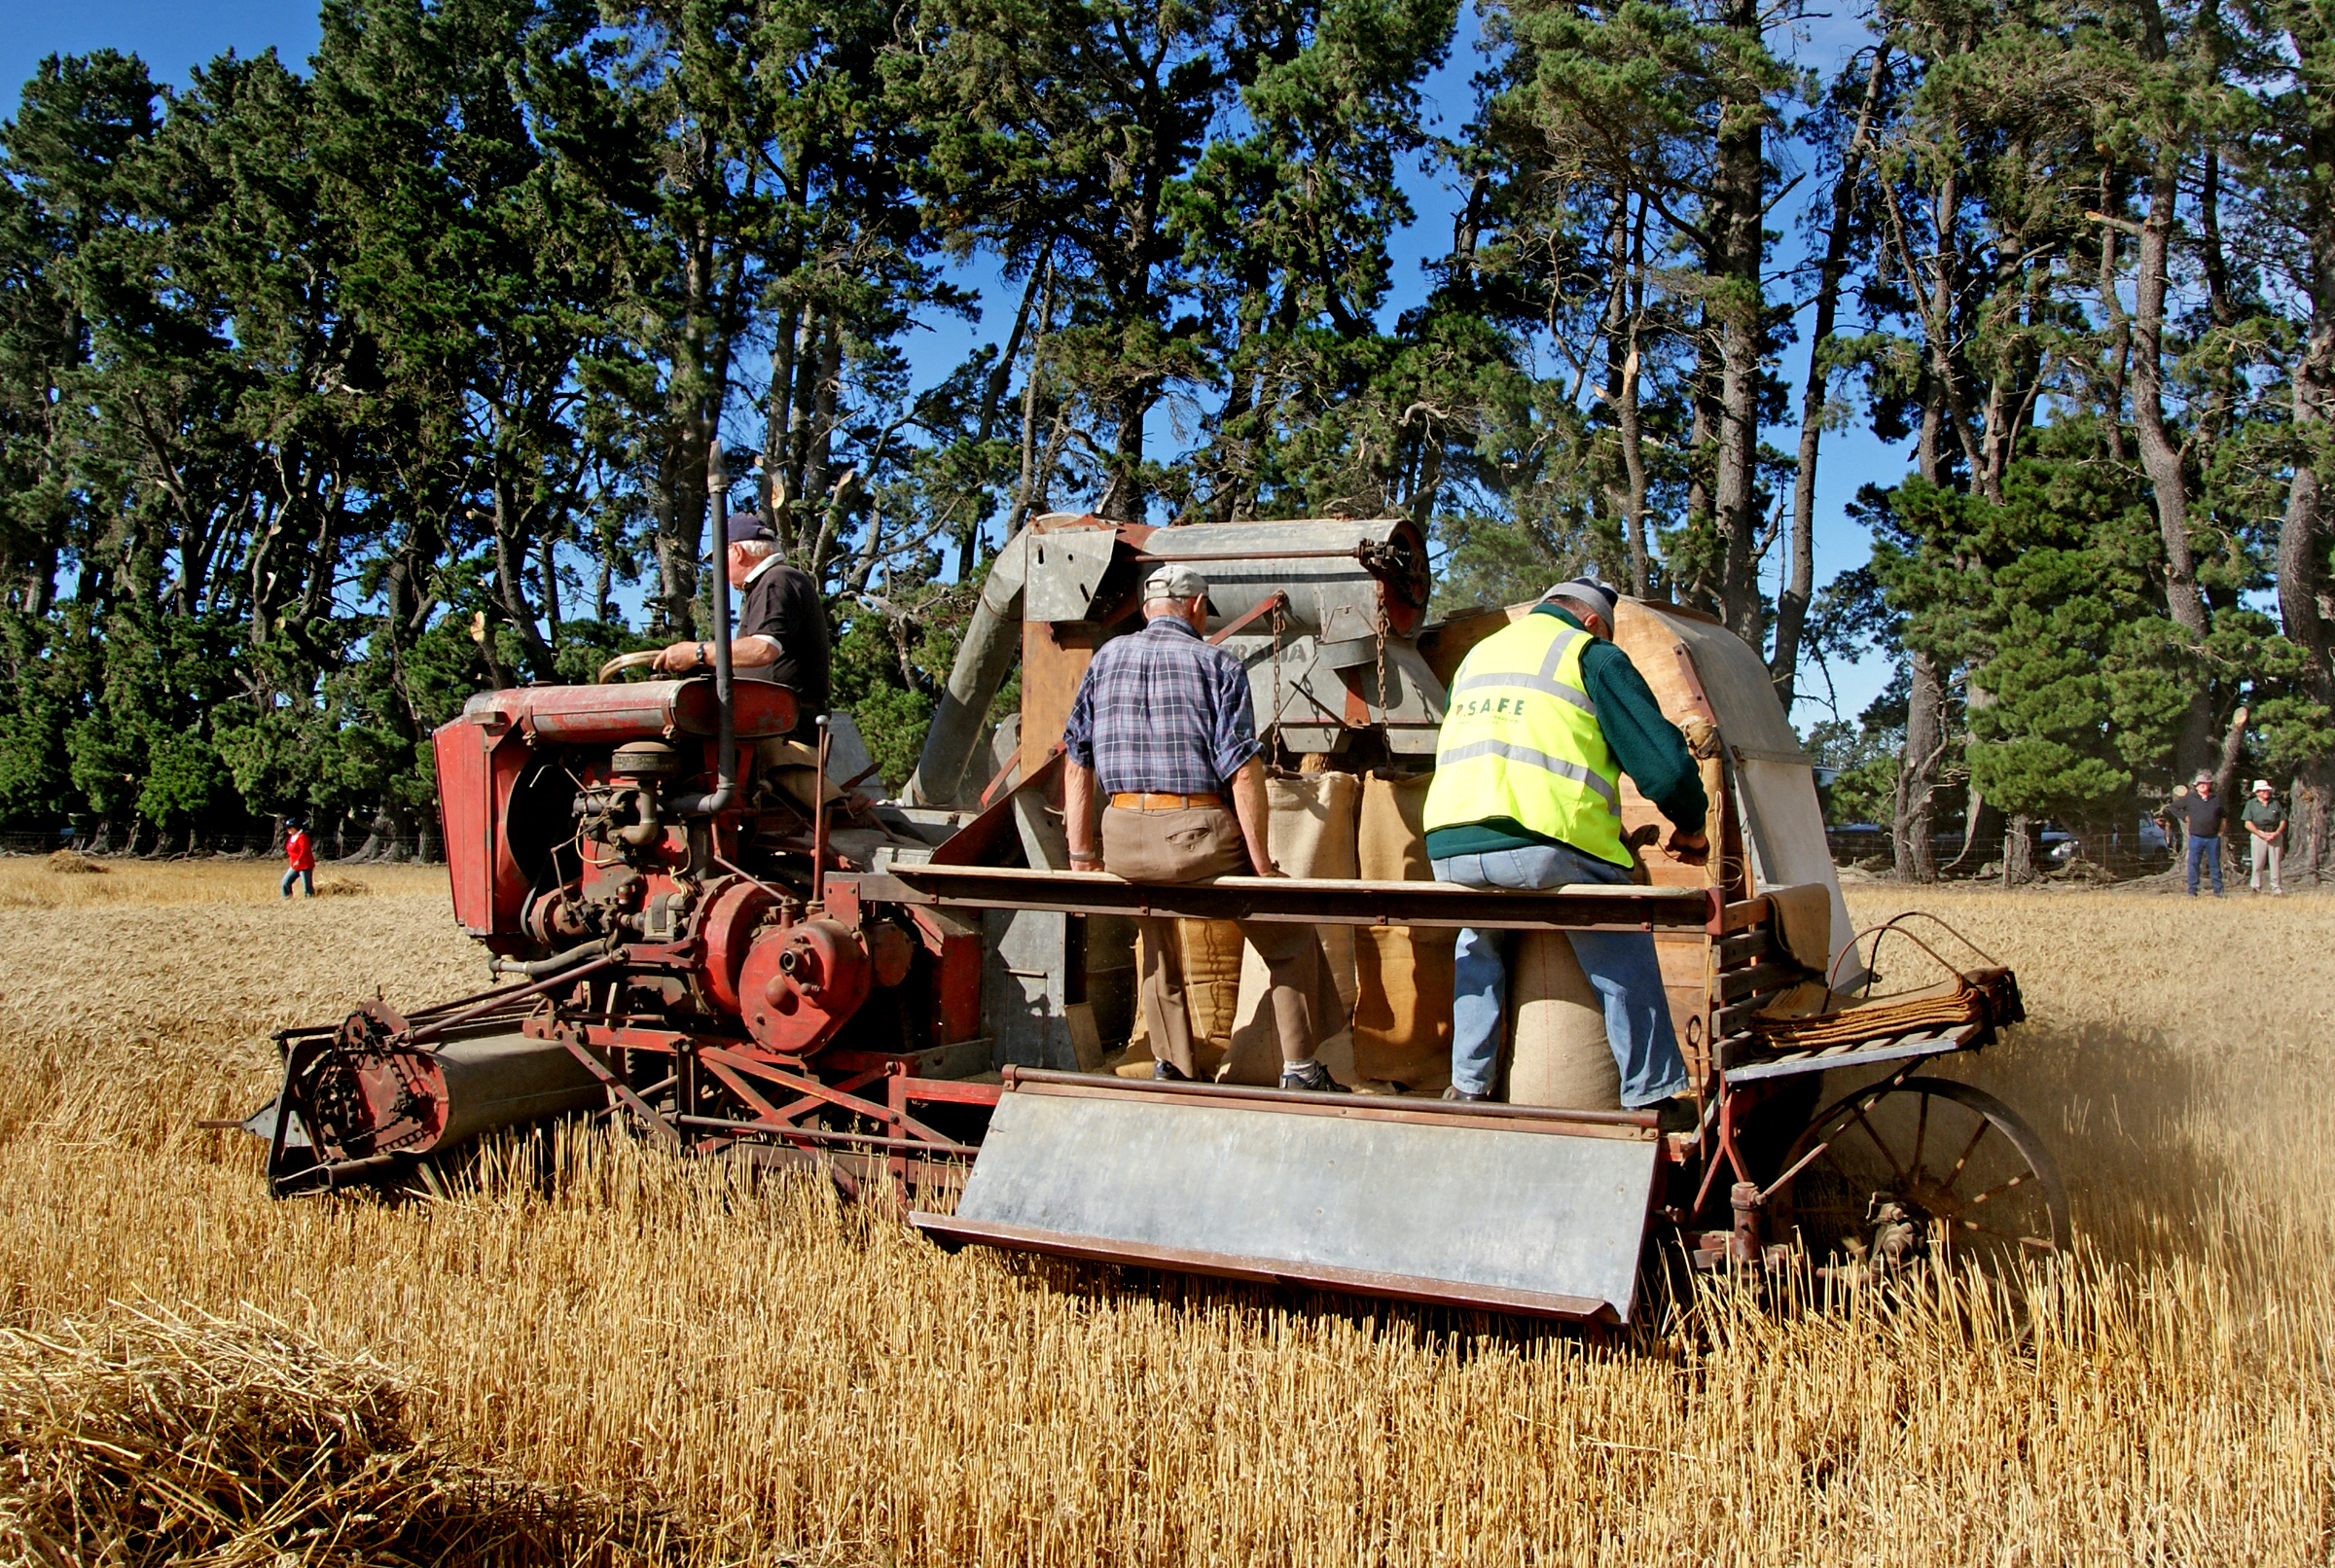
field, farm, asphalt, transport, farming, harvest, vehicle, crop, agriculture, farmequiment, sonydslra300, sunshinekt1938, harvestingwheat, farmshow, harvester, rural area, grass family